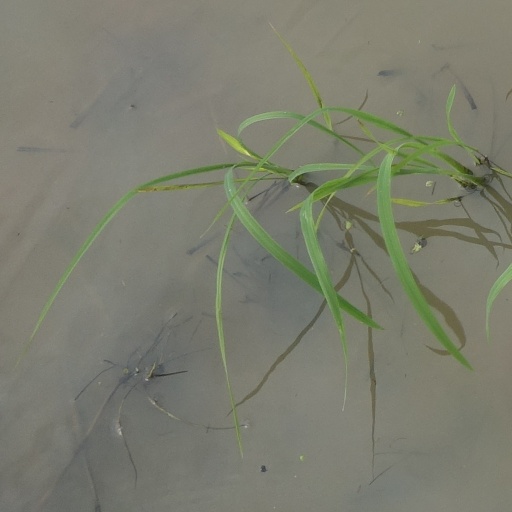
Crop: rice